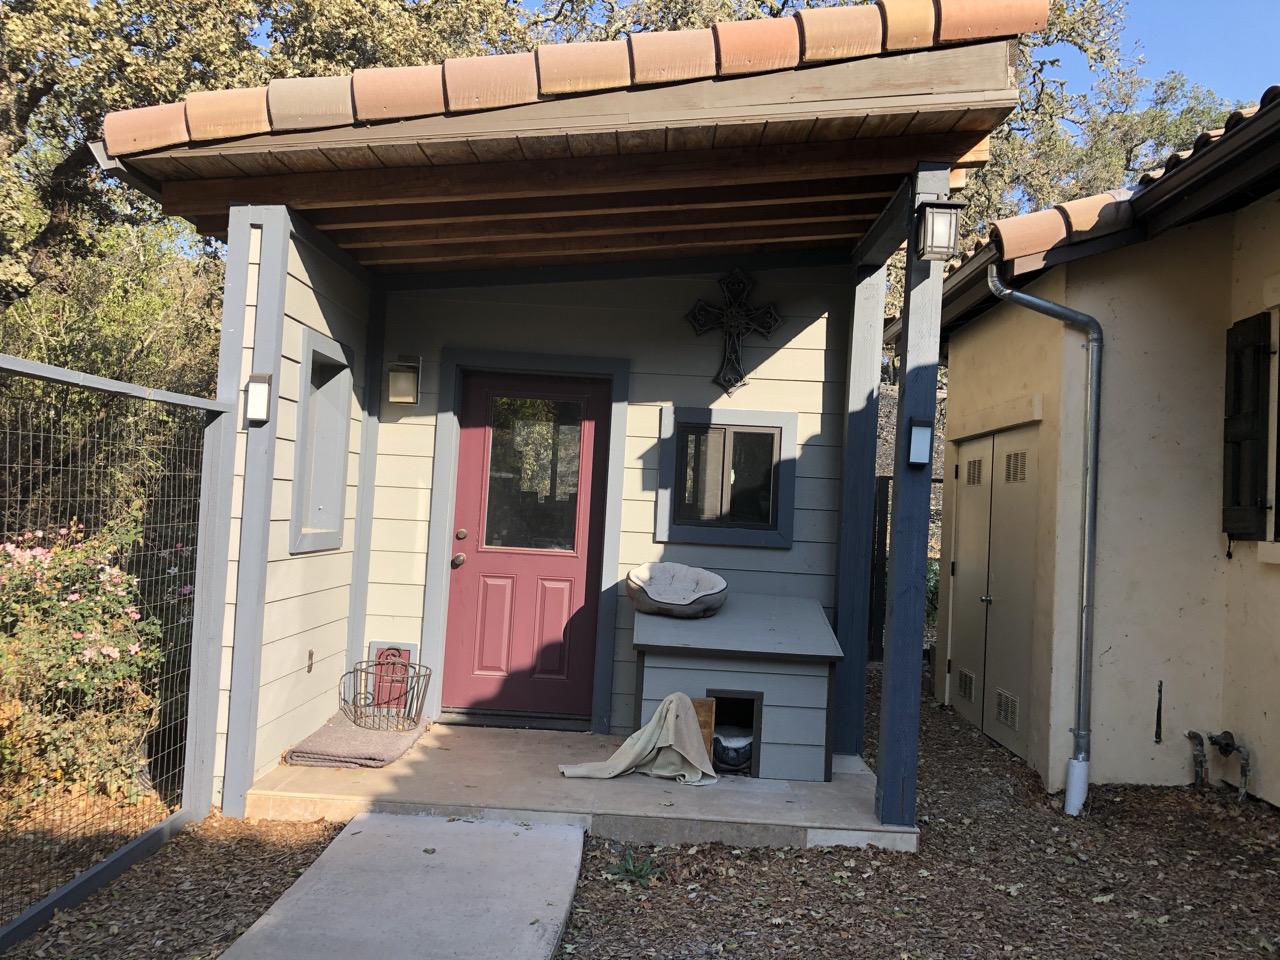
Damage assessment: no_damage